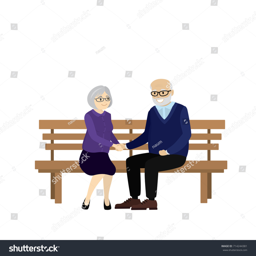
cartoon pair of old people are sitting on a bench , isolated on white background